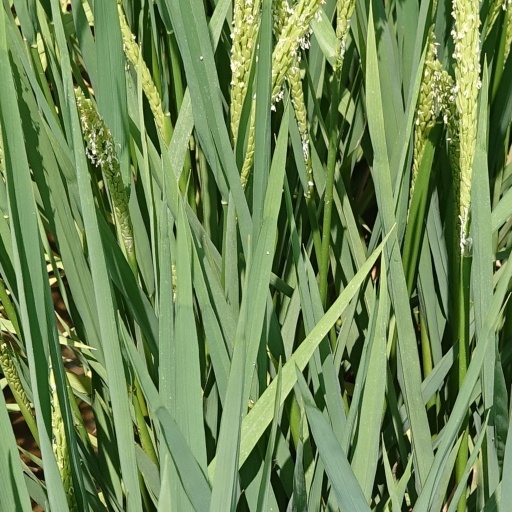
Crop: rice